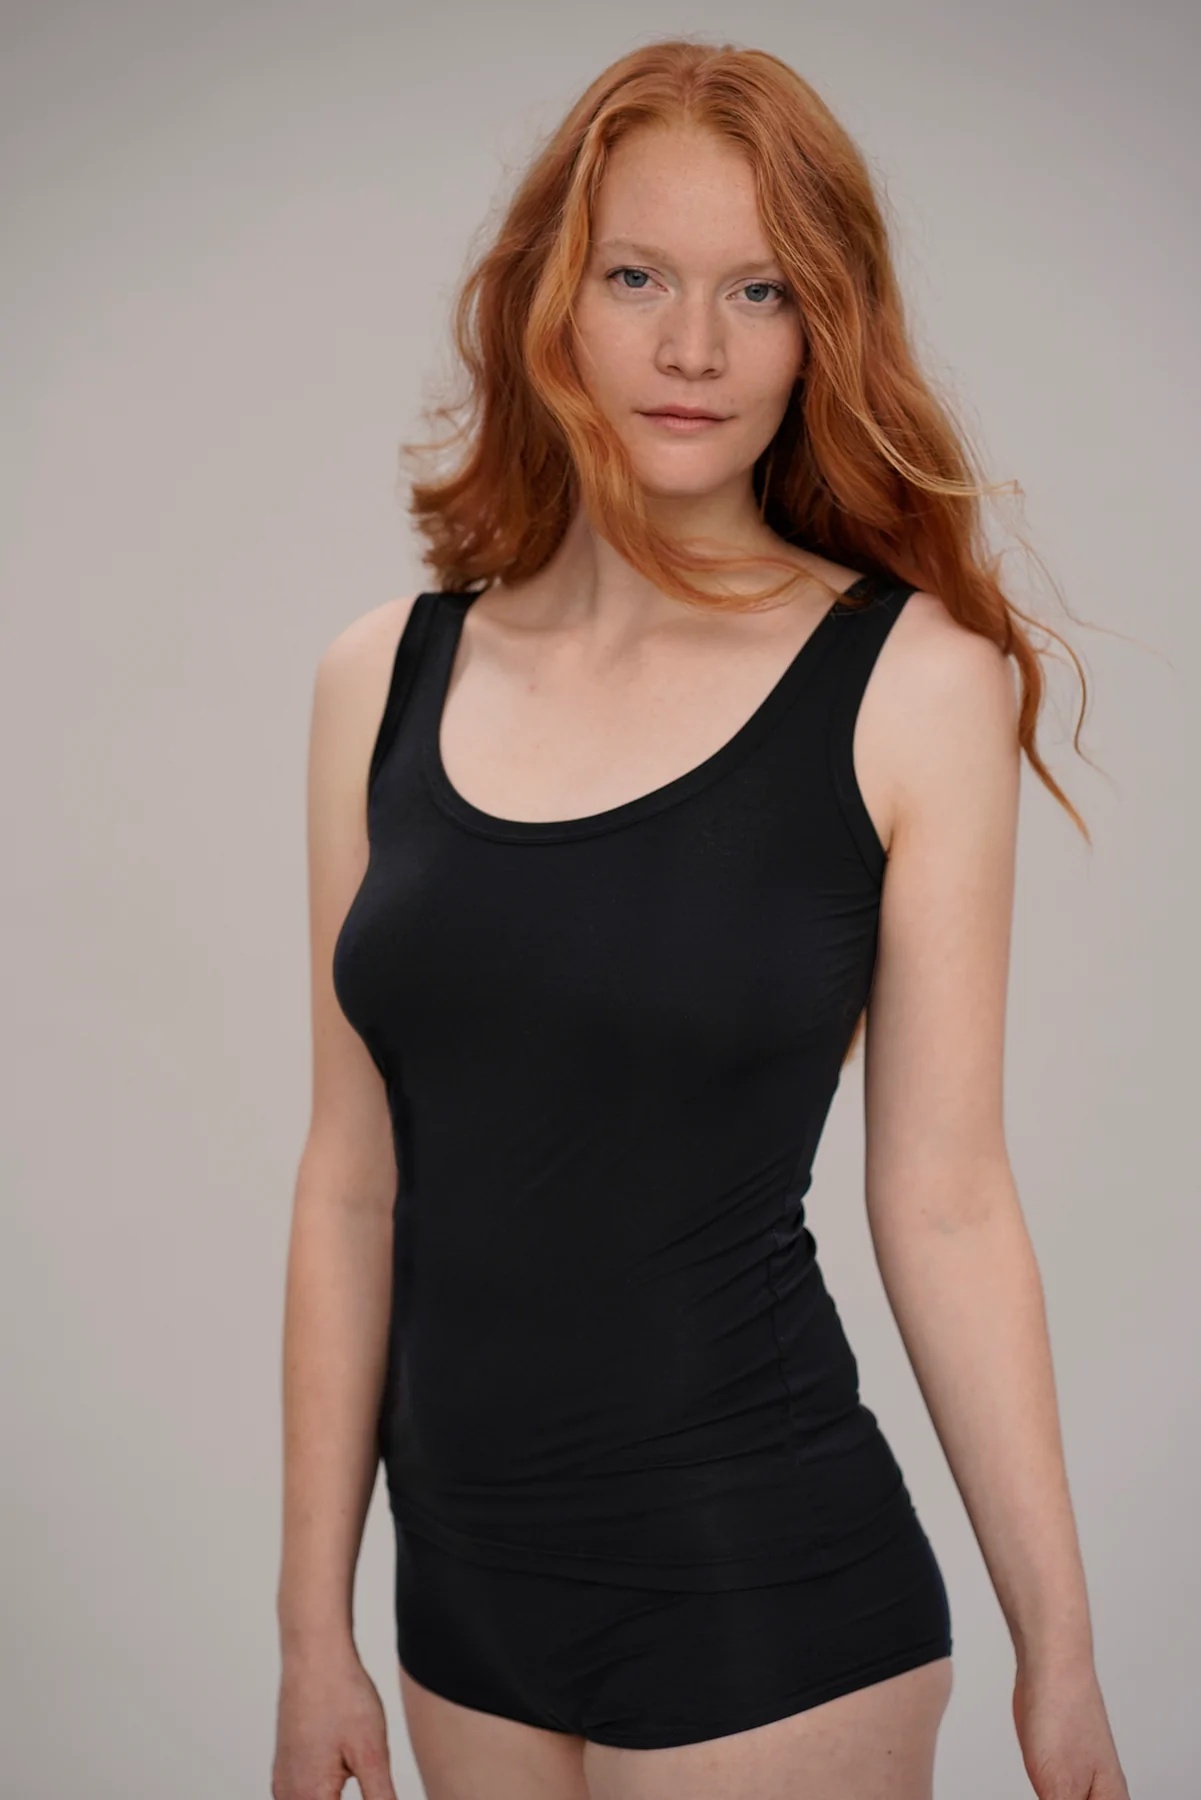
Tanktop - Schwarz
Das moi-basics Tanktop ist ein klassisches, anliegendes Unterleibchen aus weichstem, 100 Prozent natürlichem MicroModal Feinripp. Weicher, elastischer Feinripp in schwarz 88% MicroModal, 12% Elasthan Oeko-Tex 100 zertifizierter Stoff Atmungsaktiv, antibakteriell, feuchtigkeitsabsorbierend Waschmaschinenfest Handgefertigt in Italien Grössentreu. Wählen Sie Ihre normale Grösse. Size 1 entspricht S / Size 2 entspricht M / Size 3 entspricht L / Size 4 entspricht XL Rahel ist 176 cm und trägt Grösse 2.
Brand: moi - basics
Category: Apparel & Accessories > Clothing > Lingerie > Women's Undershirts